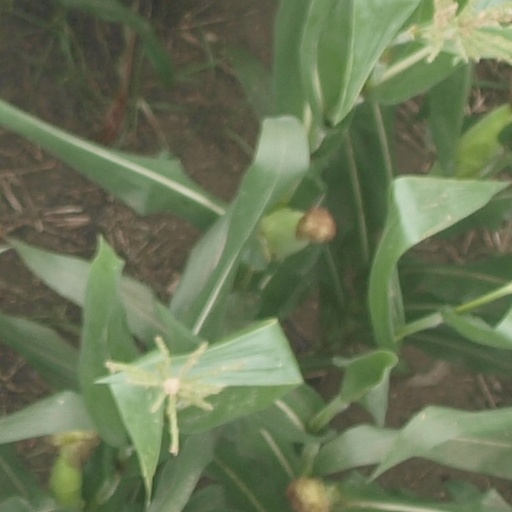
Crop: maize; corn